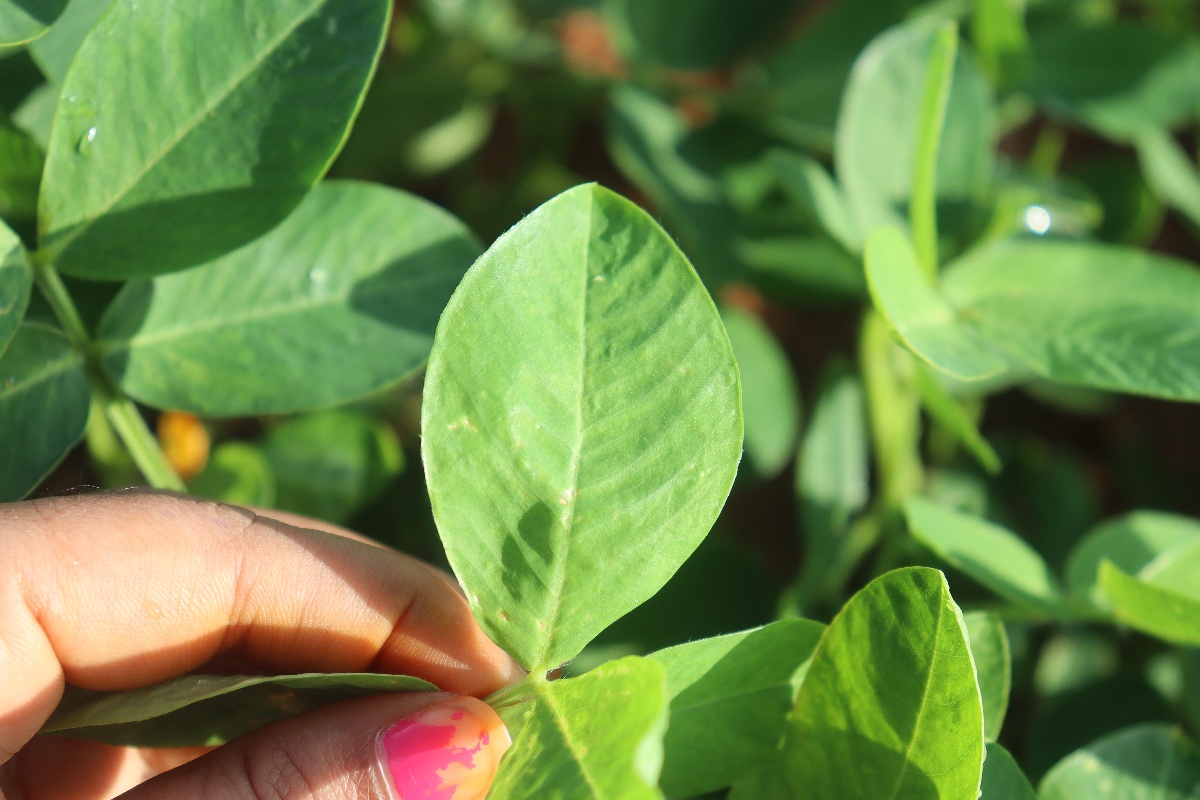
Label: healthy leaf